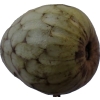
Label: cherimoya